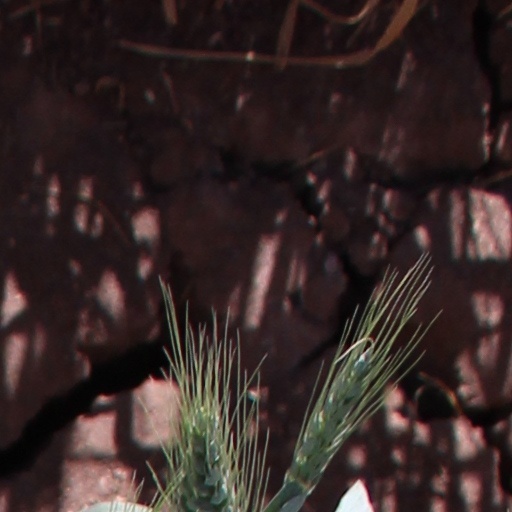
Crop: wheat